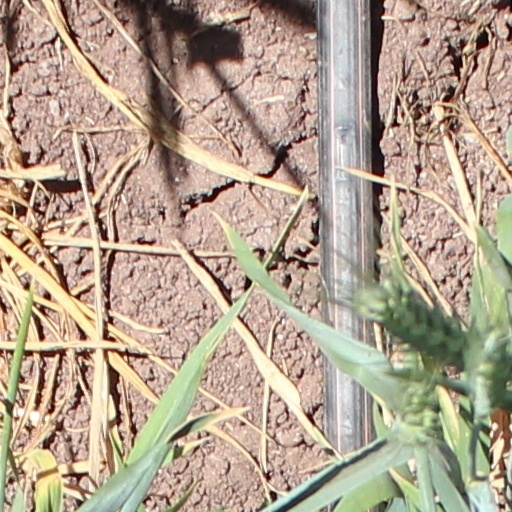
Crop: wheat